Nasher Sculpture Center

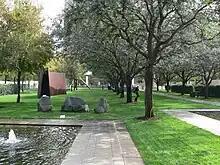
Nasher Sculpture Garden

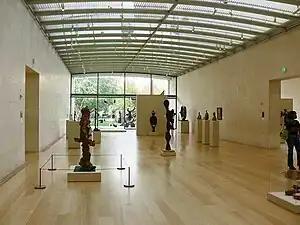
Inside the museum

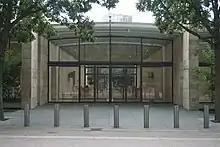
Exterior of the museum

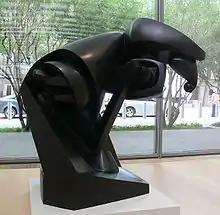
"Large Horse" by Raymond Duchamp-Villon

Opened in 2003, the Nasher Sculpture Center is a museum in Dallas, Texas, that houses the Patsy and Raymond Nasher collection of modern and contemporary sculpture. It is located on a site adjacent to the Dallas Museum of Art in the Dallas Arts District.